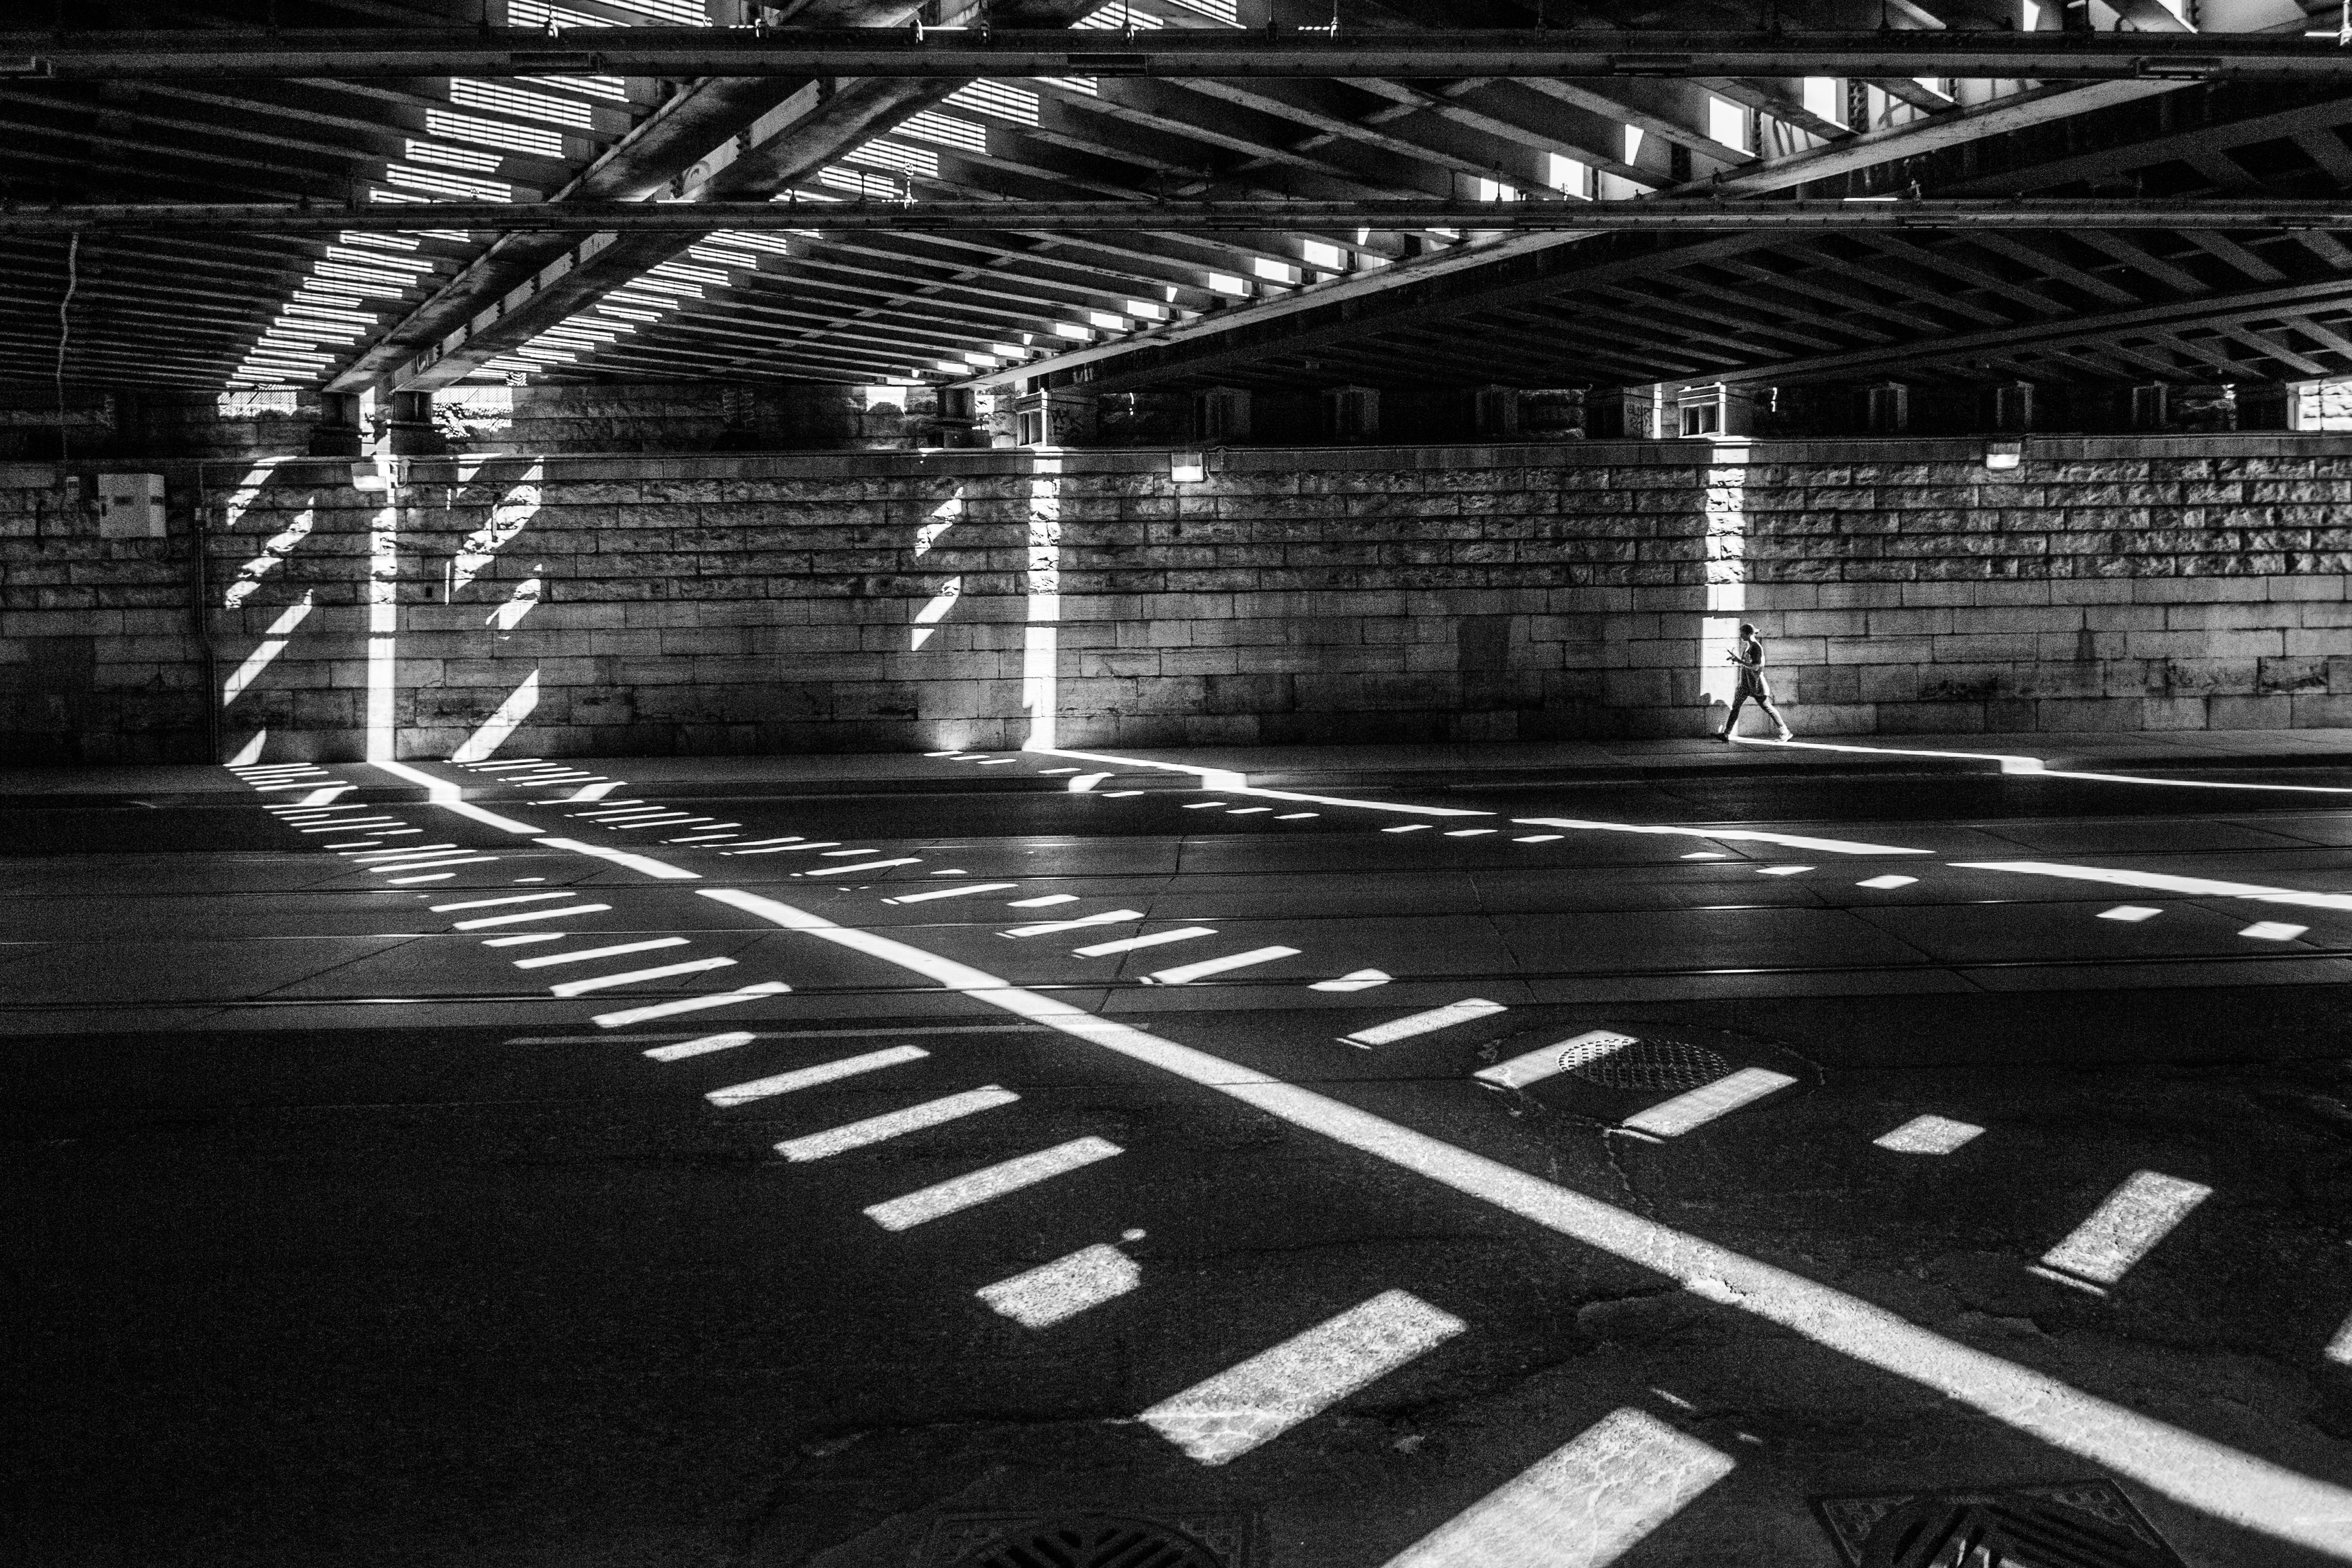
walking, light, black and white, structure, white, traffic, line, shadow, darkness, black, monochrome, stadium, infrastructure, symmetry, shape, monochrome photography, sport venue